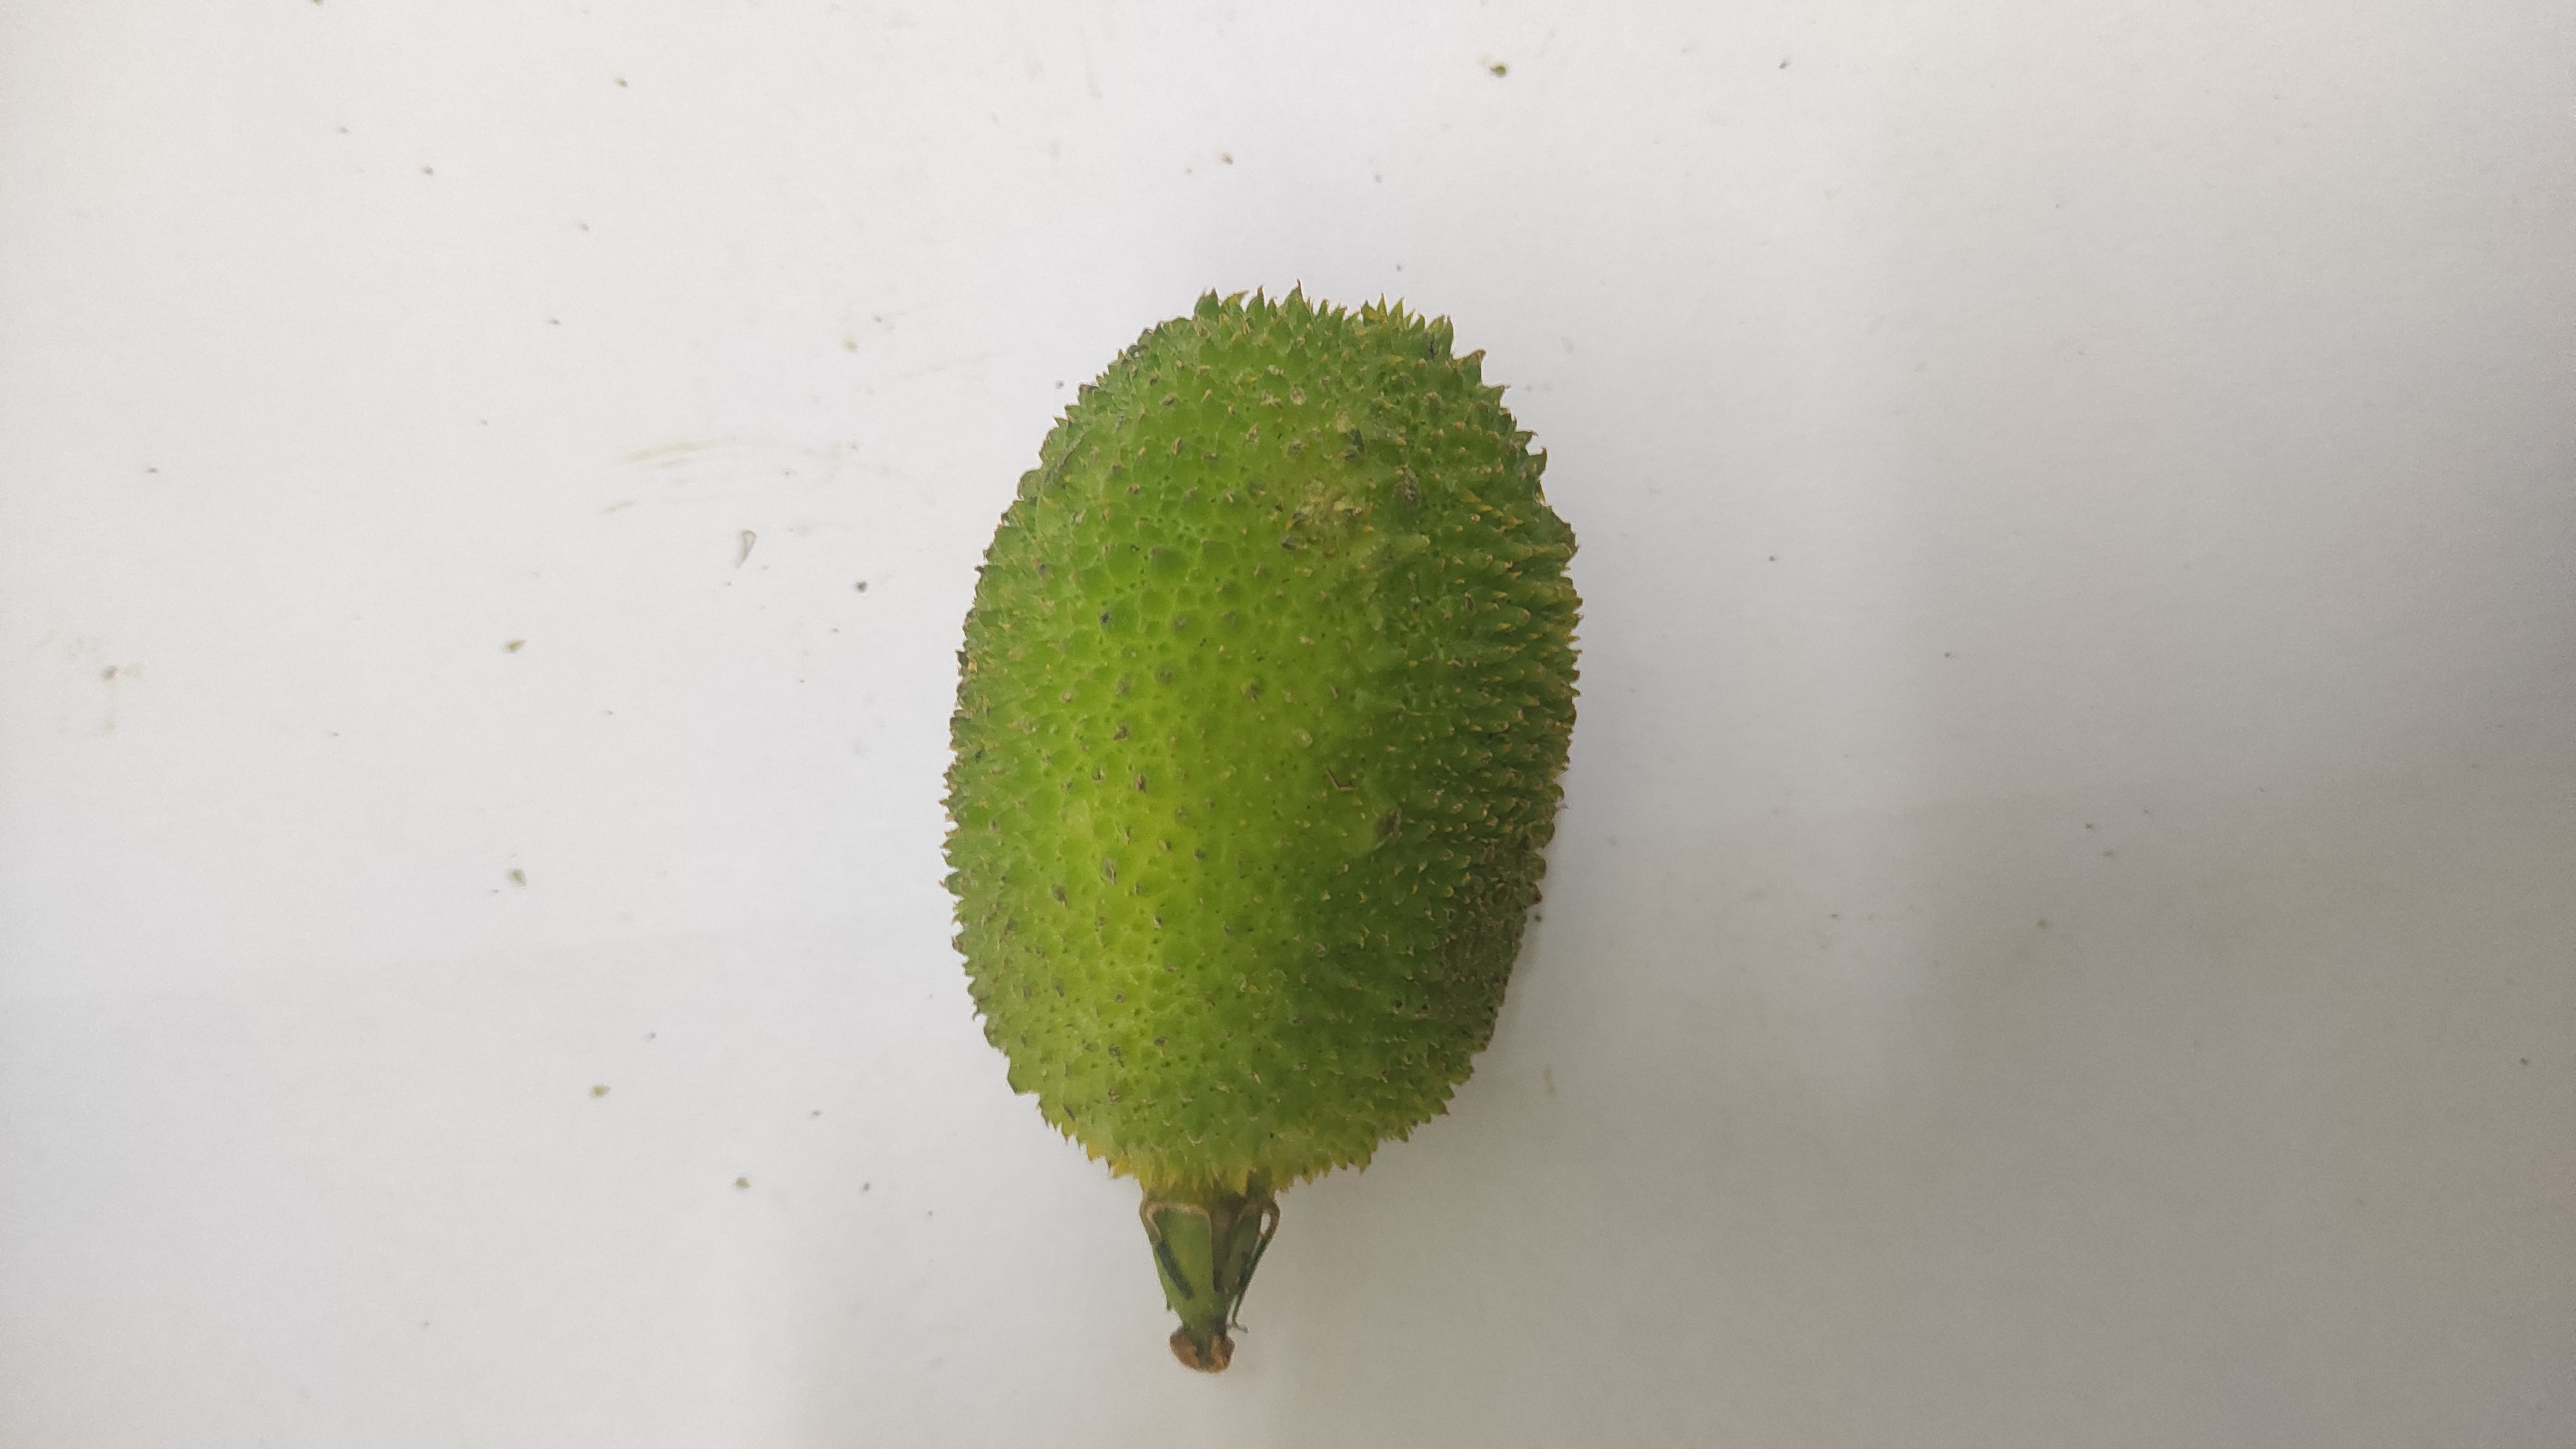
Crop: Spiny Gourd
Condition: Fresh